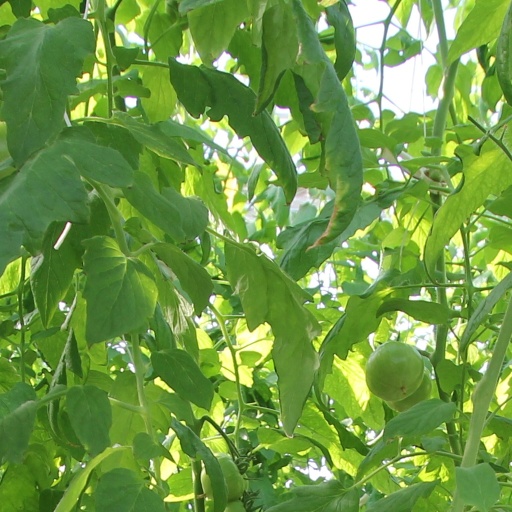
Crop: tomato